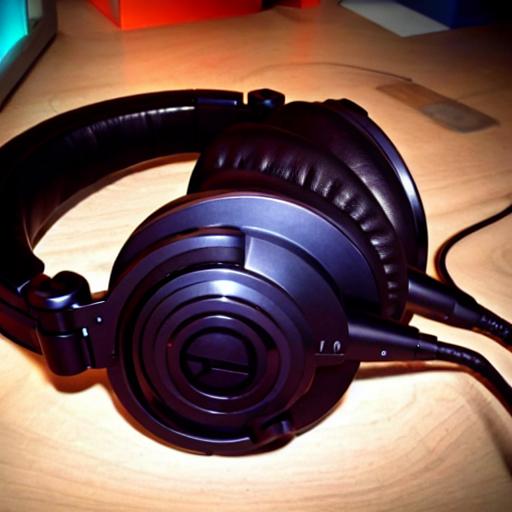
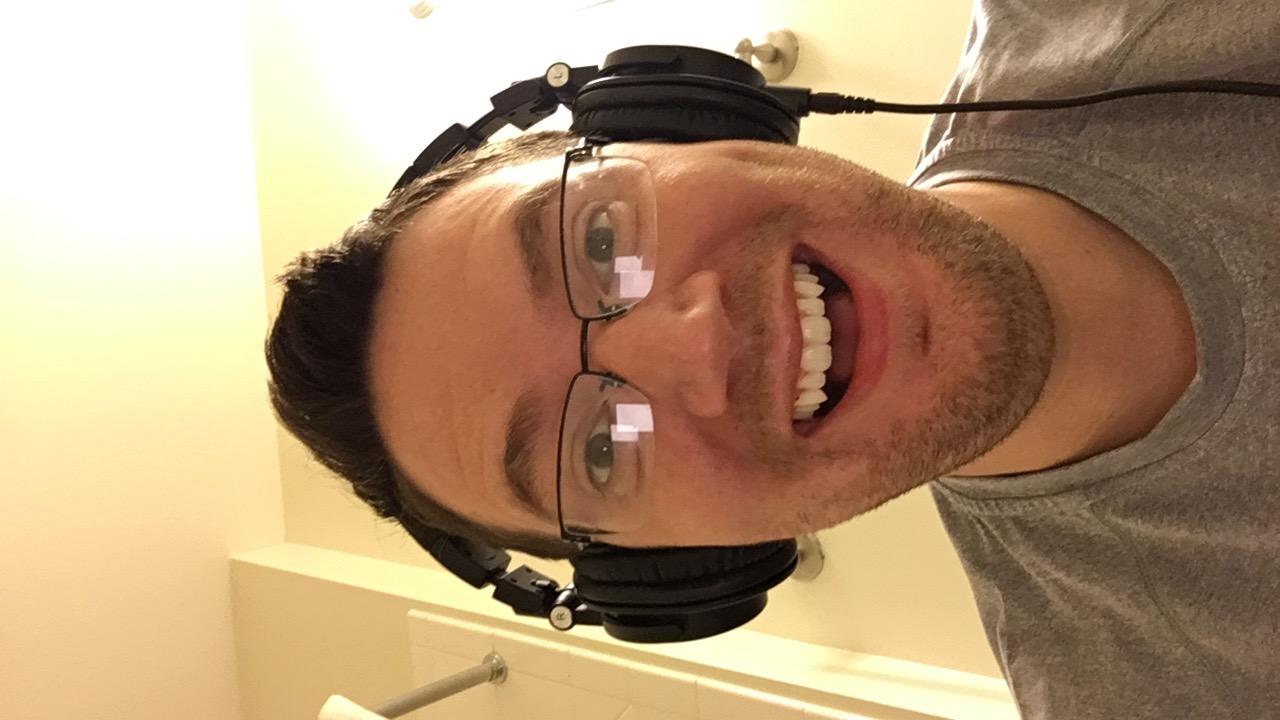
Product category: headphones
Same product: no